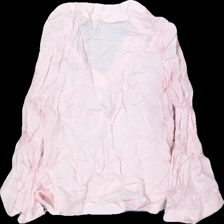
View: back
Type: Top
Category: Ladies
Brand: Lager 157
Colors: Pink
Material: 100% viskos
Cut: V-collar
Size: XL
Season: All
Stains: Minor
Damage: liten smuts fläck
Damage location: top center
Price range: <50
Recommended usage: Reuse
Description: top